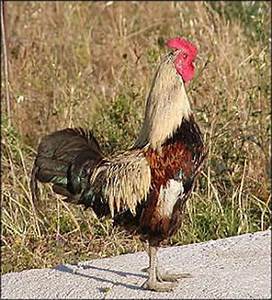
Label: chicken